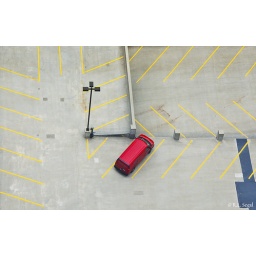
A red van sits alone on the top floor of a parking garage somewhere in Chicago's Loop.